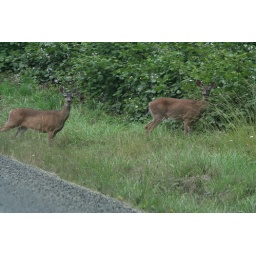
Deer trying to cross road for water in late afternoon.